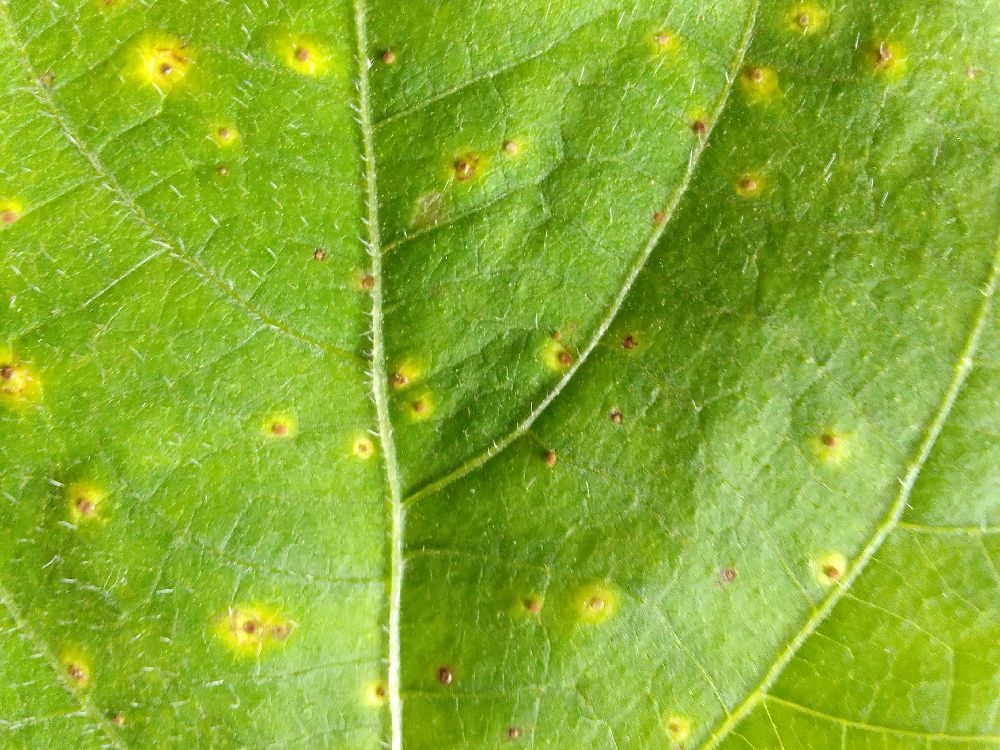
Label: rust